Rainbow (rock band)

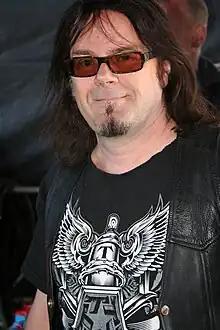
Doogie White, 2009

During the early 1980s, Rainbow's management Thames Talent had co-ordinated attempts to reform Deep Purple Mark II. By April 1984, Blackmore and Glover had committed to the reunion, and Rainbow was disbanded. A then-final Rainbow album, "Finyl Vinyl", was released in 1986. A double live album covering the band's whole history, it also includes three stray studio B-sides, "Weiss Heim" ("All Night Long" B-side), "Bad Girl" ("Since You Been Gone" B-side), and "Jealous Lover" ("Can't Happen Here" B-side).